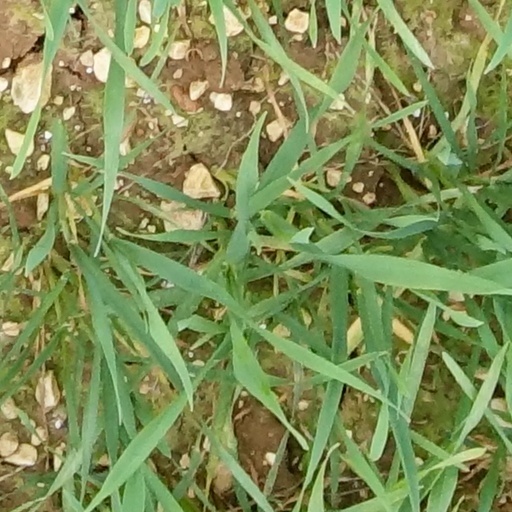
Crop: wheat